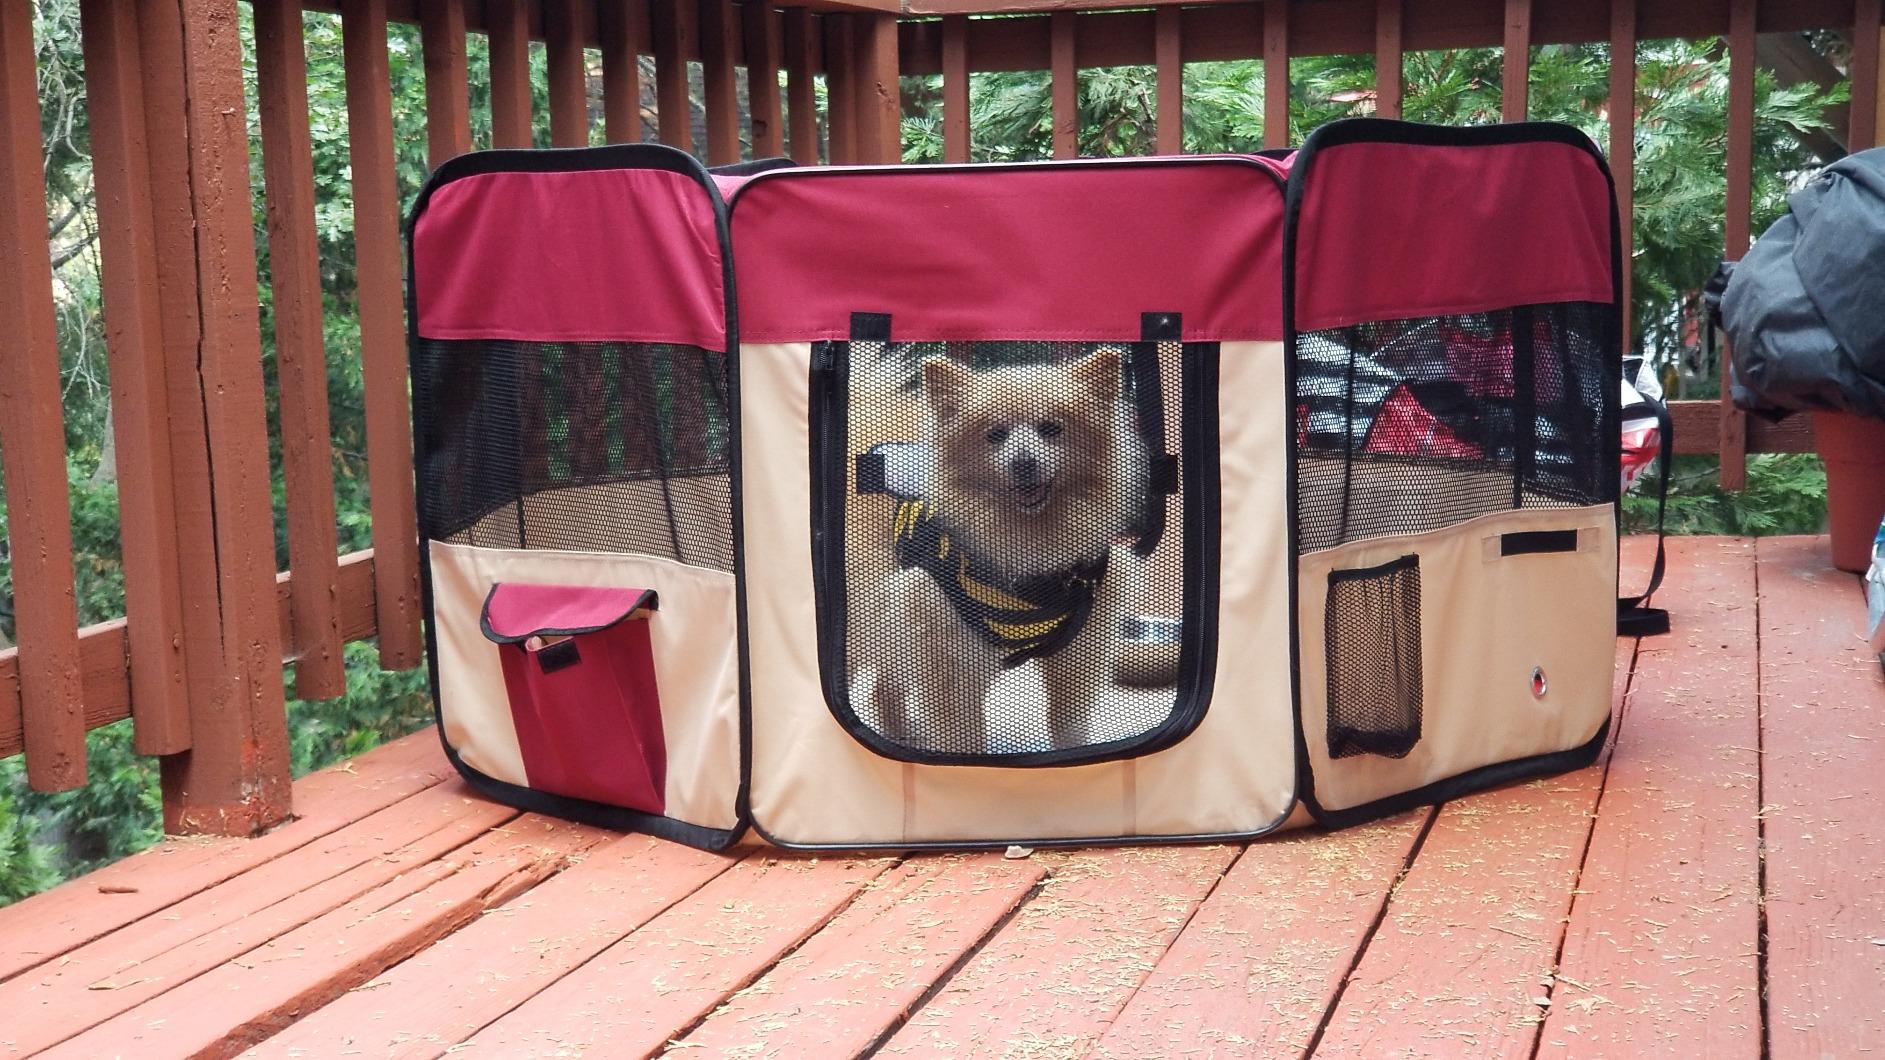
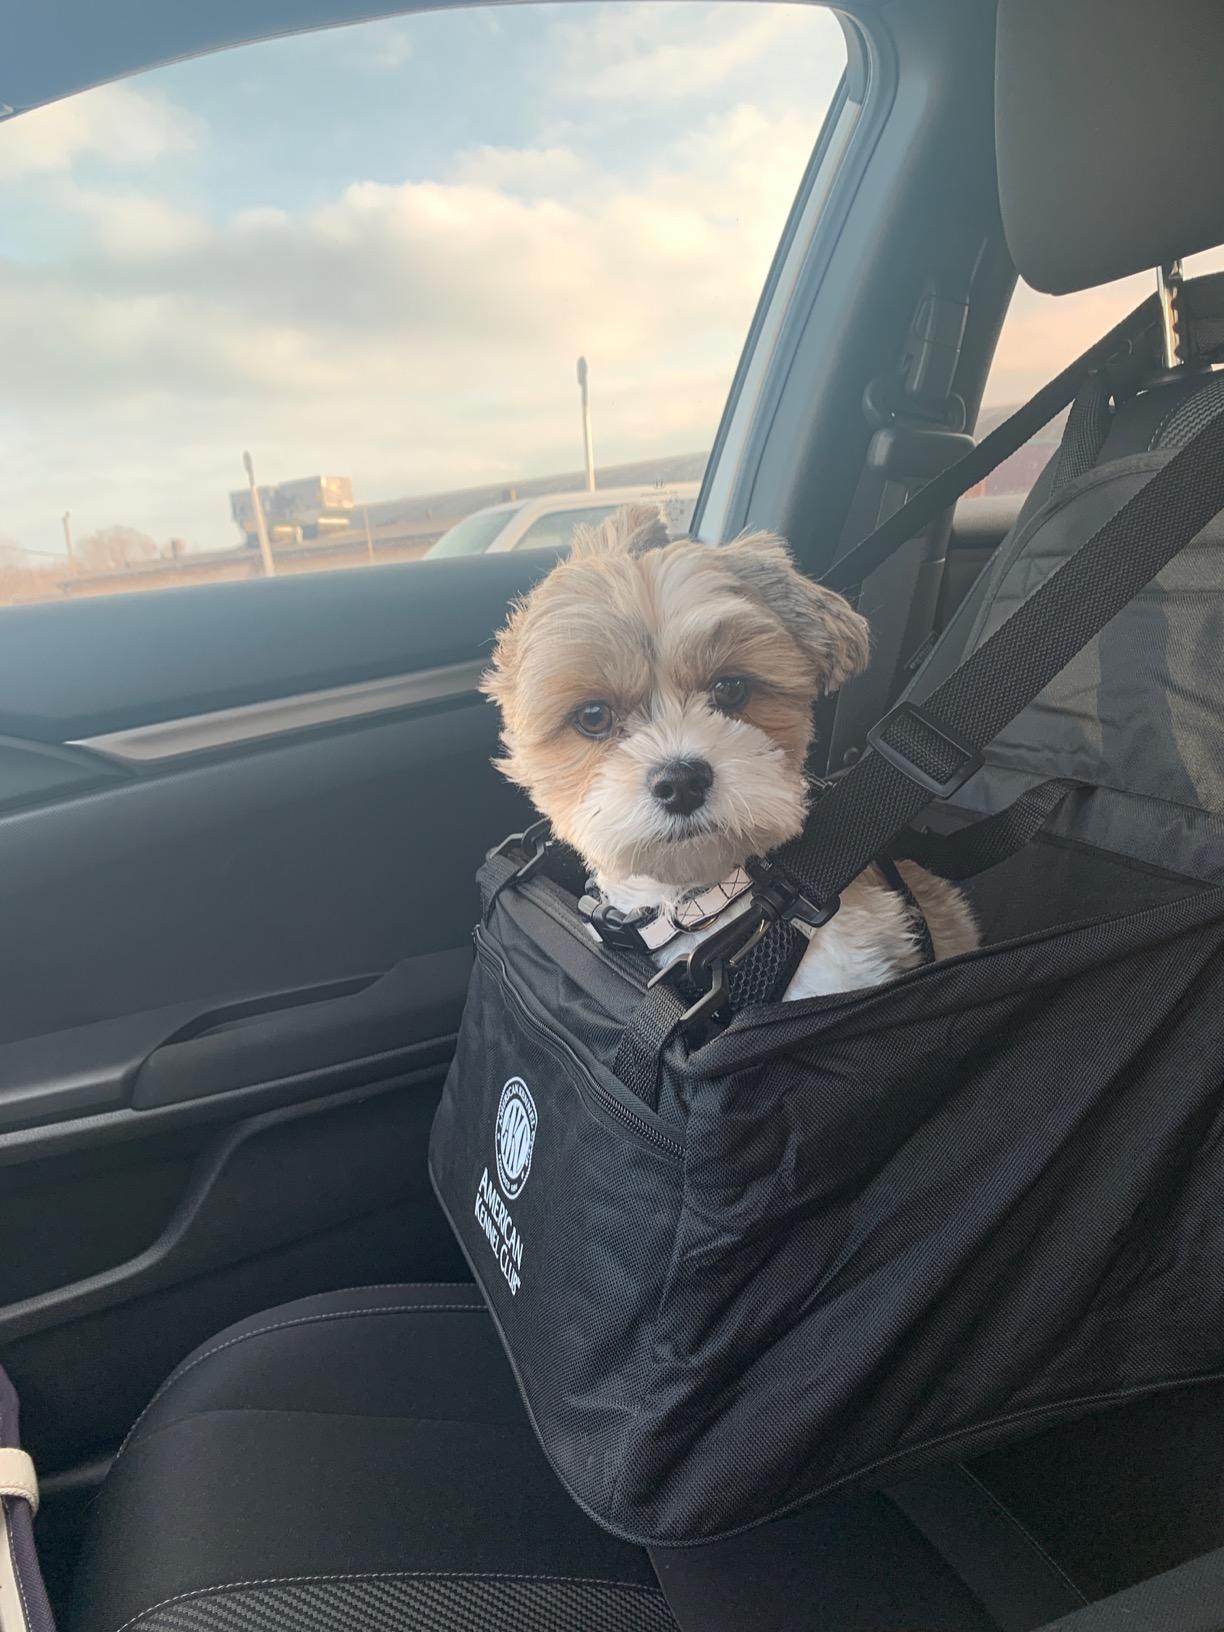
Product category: items_kennel
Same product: no